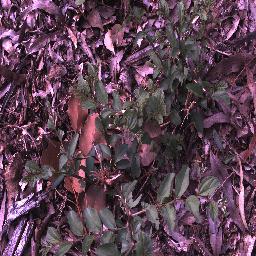
Label: chinee_apple